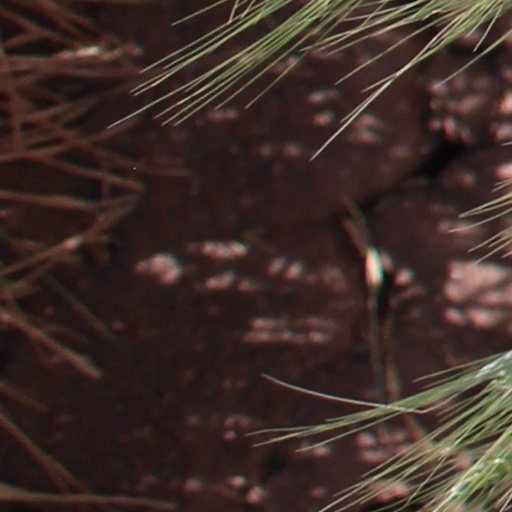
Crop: wheat